Wawa (company)

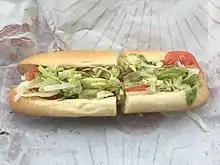
A chicken salad hoagie from Wawa

Wawa offers products found at most convenience chain marts such as chips, drinks, and soda. Wawa also sells its own branded iced tea, orange juice, and milk. Wawa used to sell its own branded soda but it has been discontinued. Wawa has Coca-Cola Freestyle soda fountains.